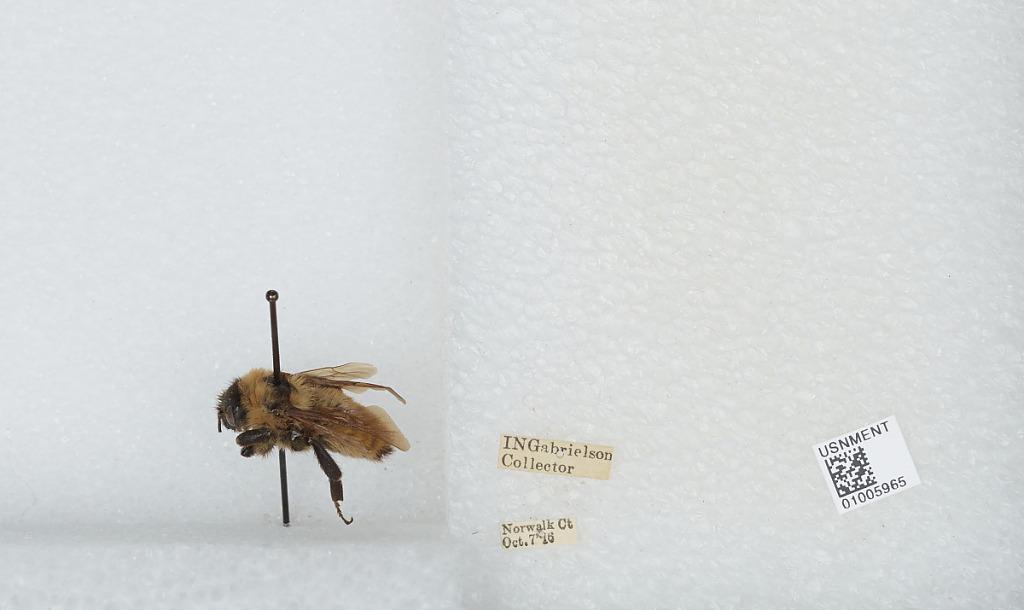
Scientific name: Bombus (Fervidobombus) fervidus fervidus (Fabricius)
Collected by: I. Gabrielson
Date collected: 1916-10-7
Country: United States
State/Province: Connecticut
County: Fairfield
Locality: Norwalk
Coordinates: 41.1176, -73.4079